Haerlempjes

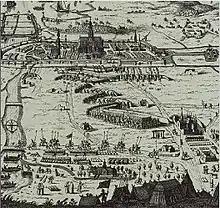
View of Haarlem from the North during the siege of Haarlem, historical print from 1628

In his biography of Albert van Ouwater, Karel van Mander claimed that "It is said from the mouths of the oldest painters, that landscape painting originated in Haarlem". Van Mander was writing in 1604 for his Haarlem-sponsored Schilder-boeck, and his was one of many initiatives to rebuild the city and glorify its history. After his book was published, the city attracted several landscape painters in the 1620s, including Esaias van de Velde, Jan van Goyen and the Ruisdael brothers Salomon and Isaack.